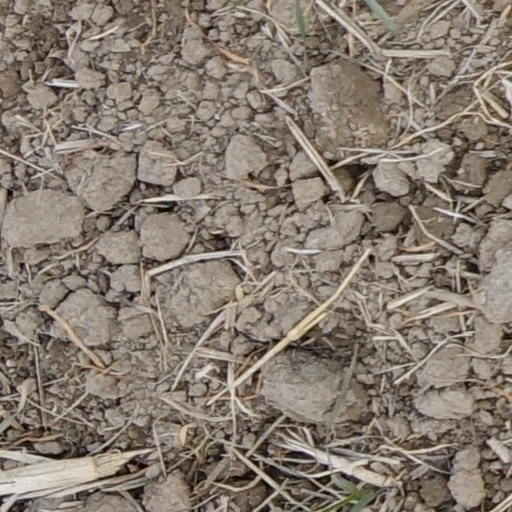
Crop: wheat